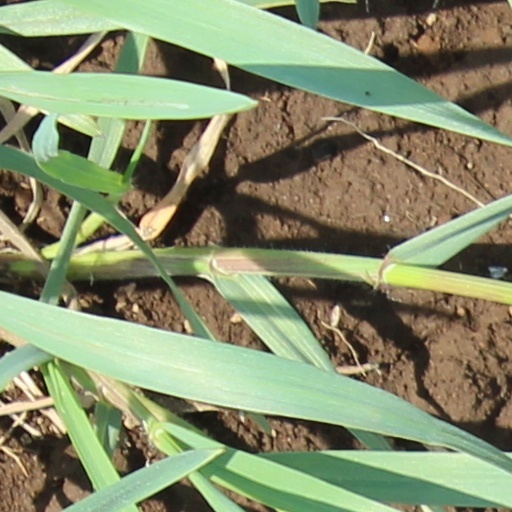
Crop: wheat